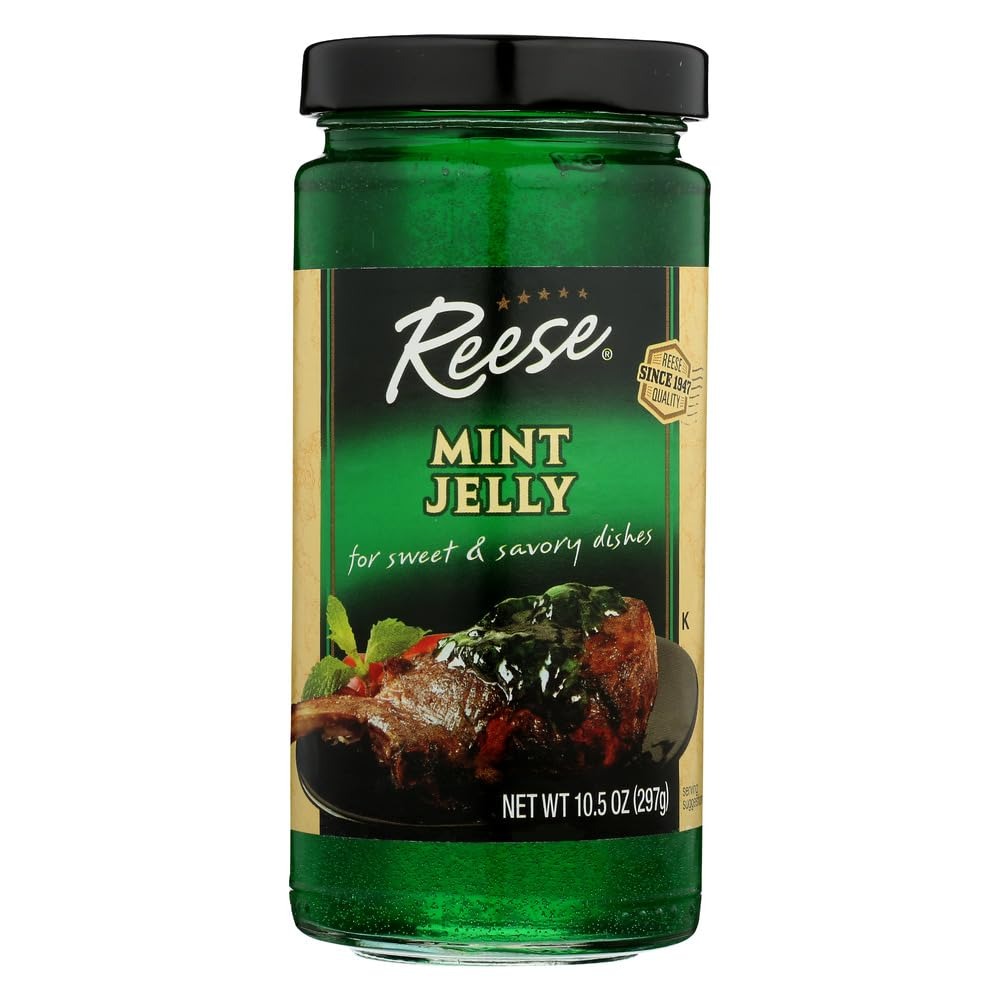
Item Name: Reese Jelly Mint
Value: 2.0
Unit: Count

Price: 9.26